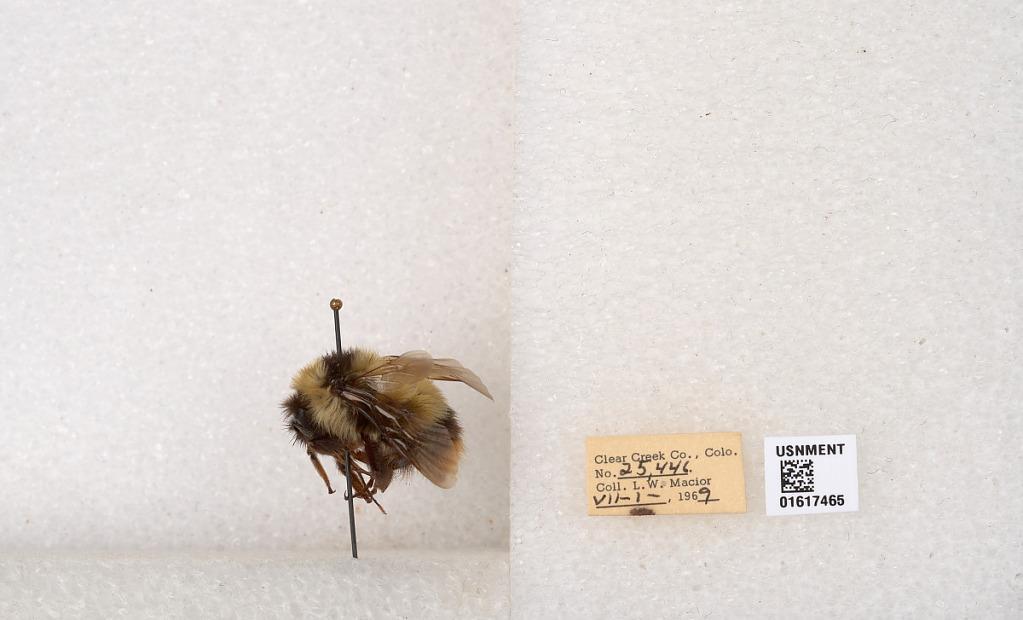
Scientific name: Bombus kirbyellus
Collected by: L. Macior
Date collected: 1969-7-1
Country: United States
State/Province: Colorado
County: Clear Creek
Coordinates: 39.6891, -105.644